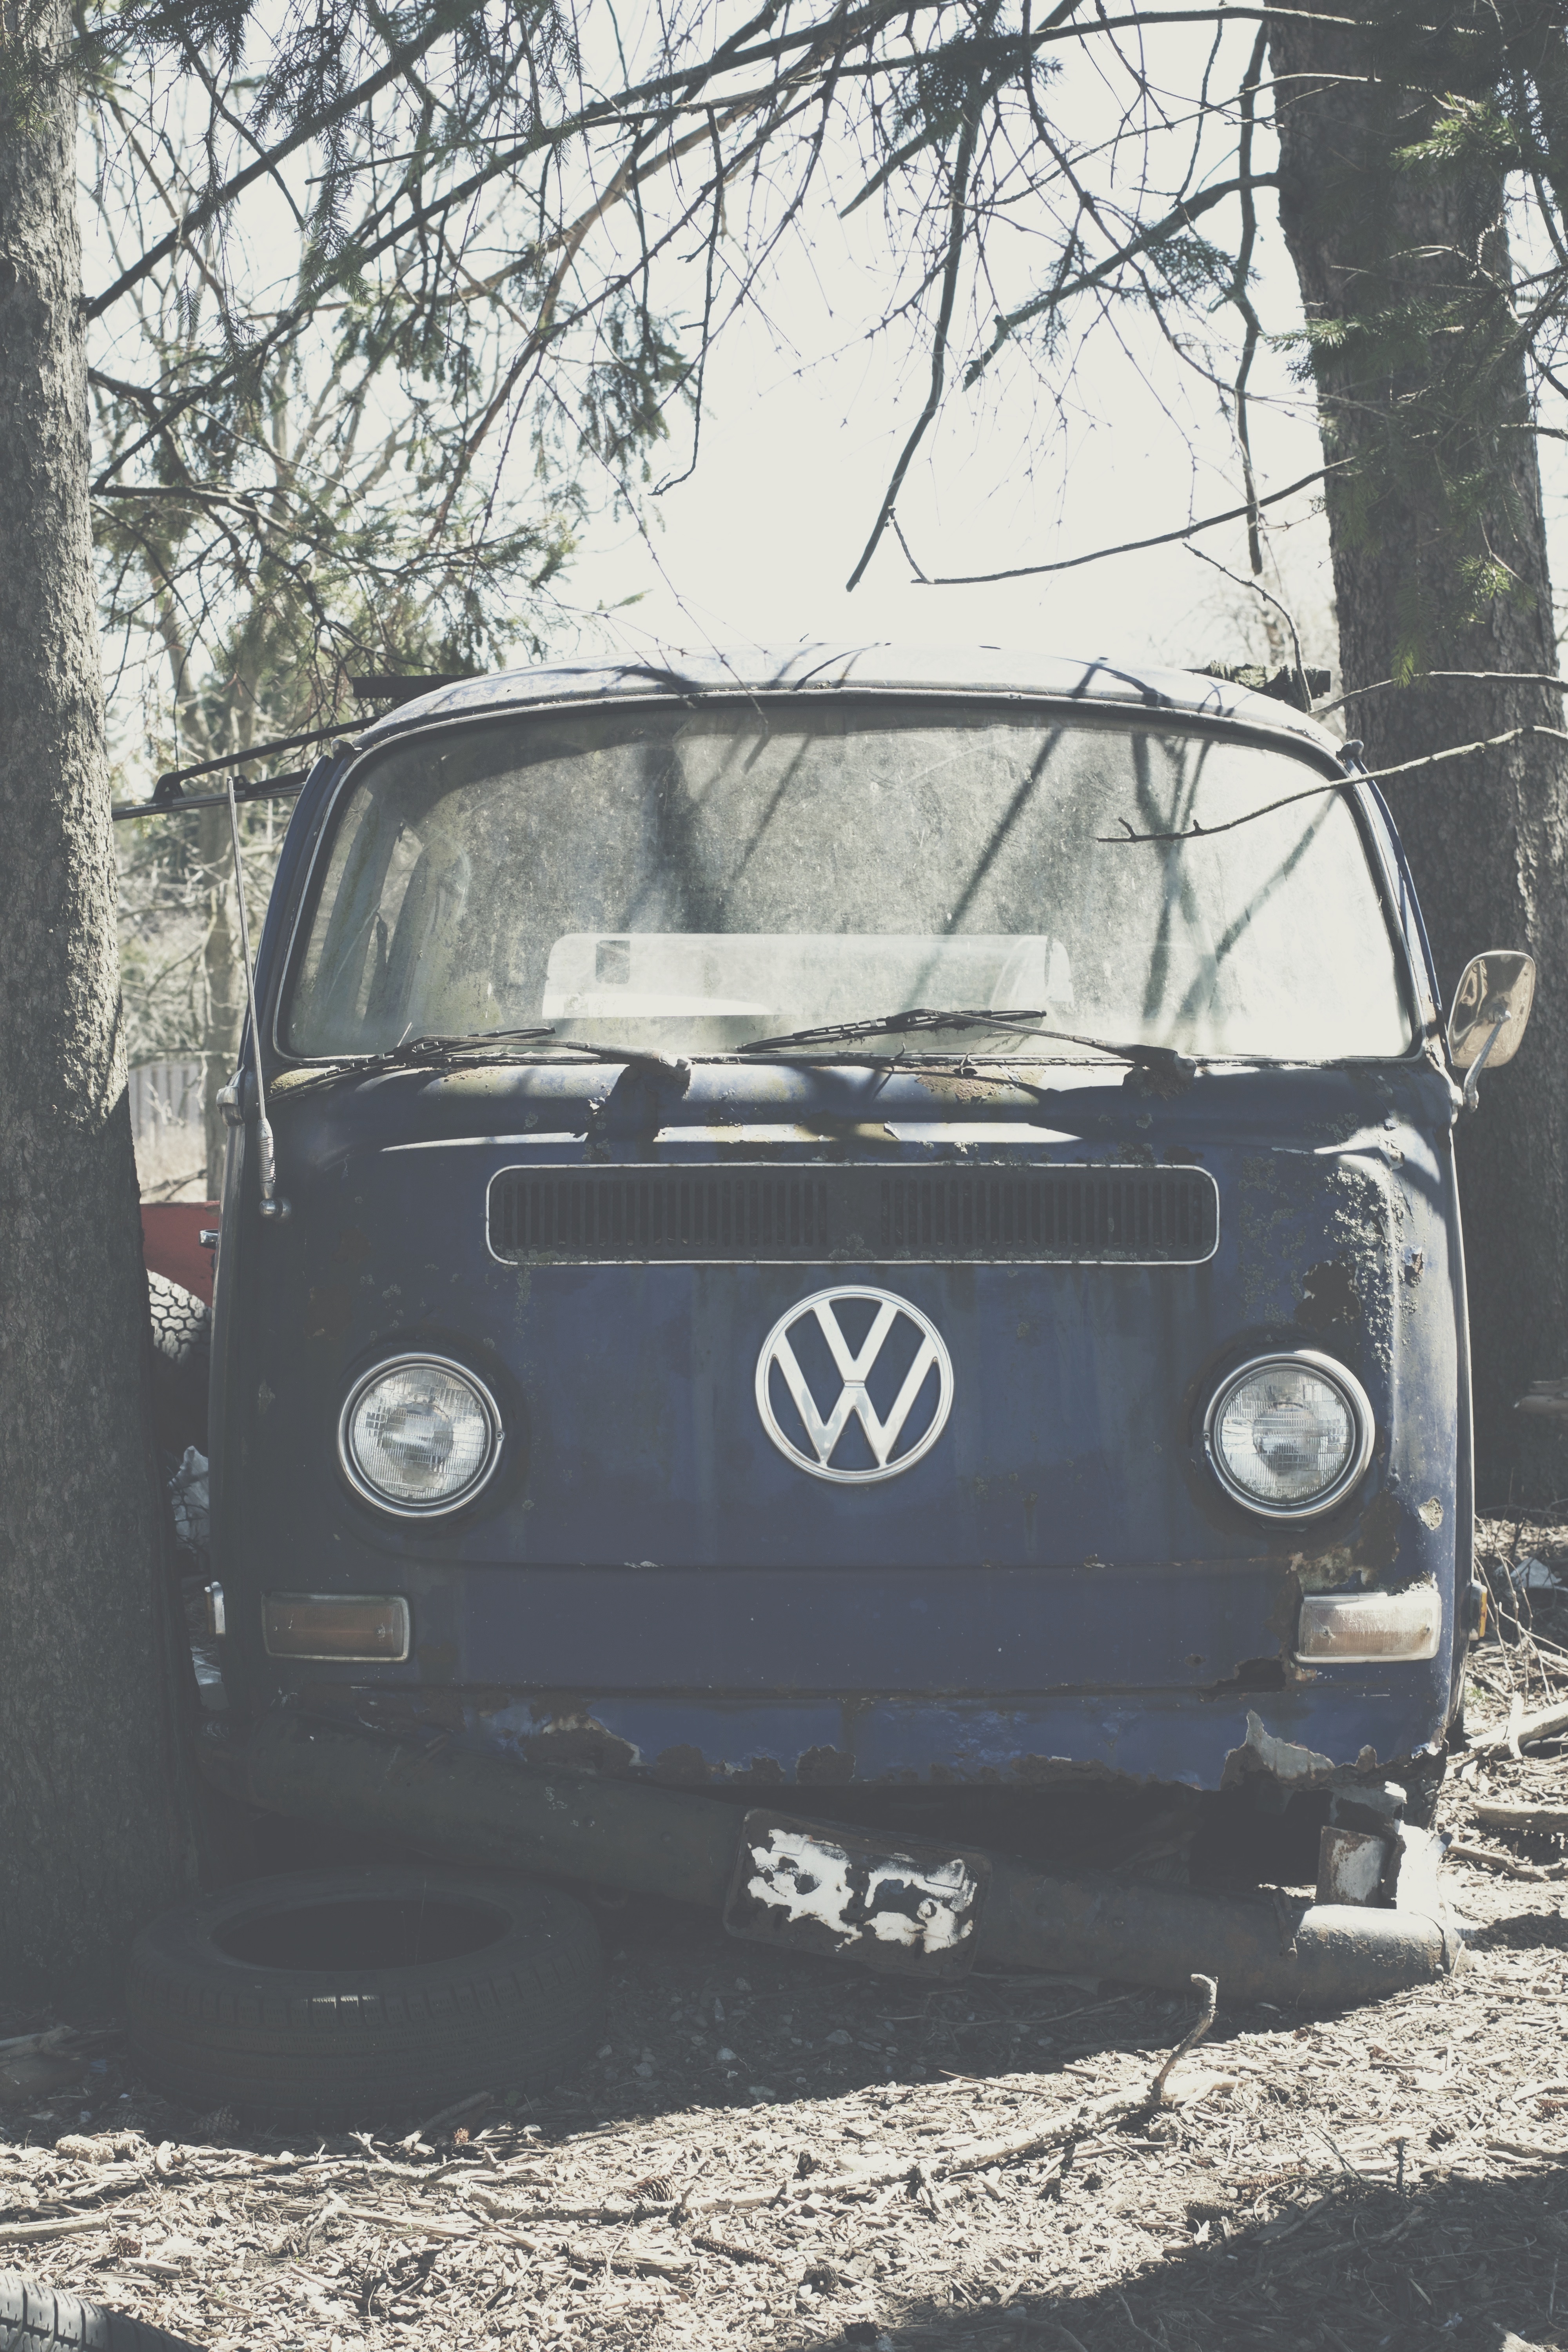
car, wheel, volkswagen, van, vehicle, bumper, sedan, city car, land vehicle, automobile make, automotive exterior, compact car, luxury vehicle, vehicle registration plate, subcompact car